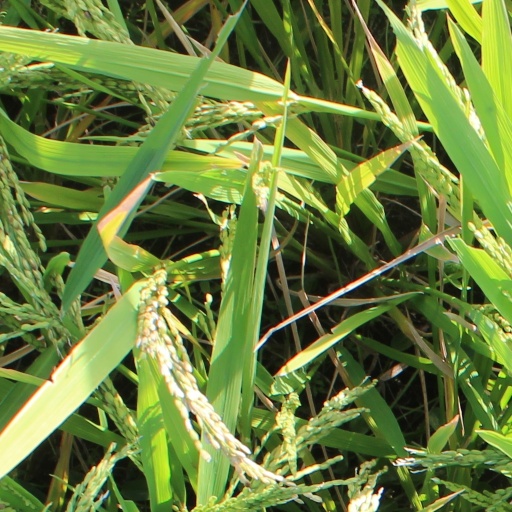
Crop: rice